László Papp Budapest Sports Arena

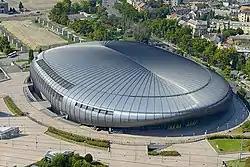
Budapest Sports Aréna in September 2016

The László Papp Budapest Sports Arena, also known as Budapest Sports Arena or locally just Arena, is a multi-purpose indoor arena in Budapest, Hungary. It is the second biggest sports complex in the country after MVM Dome, which is also in the capital, and it is named after Hungarian boxer László Papp. The venue can hold up to 12,500 people in its largest concert configuration, up to 11,390 for boxing and 9,479 for ice hockey. It was built as a replacement for the Budapest Sports Hall (or "BS" for short) which stood in the same place and was destroyed in a fire in December 1999. A long-distance bus station is situated under the building.